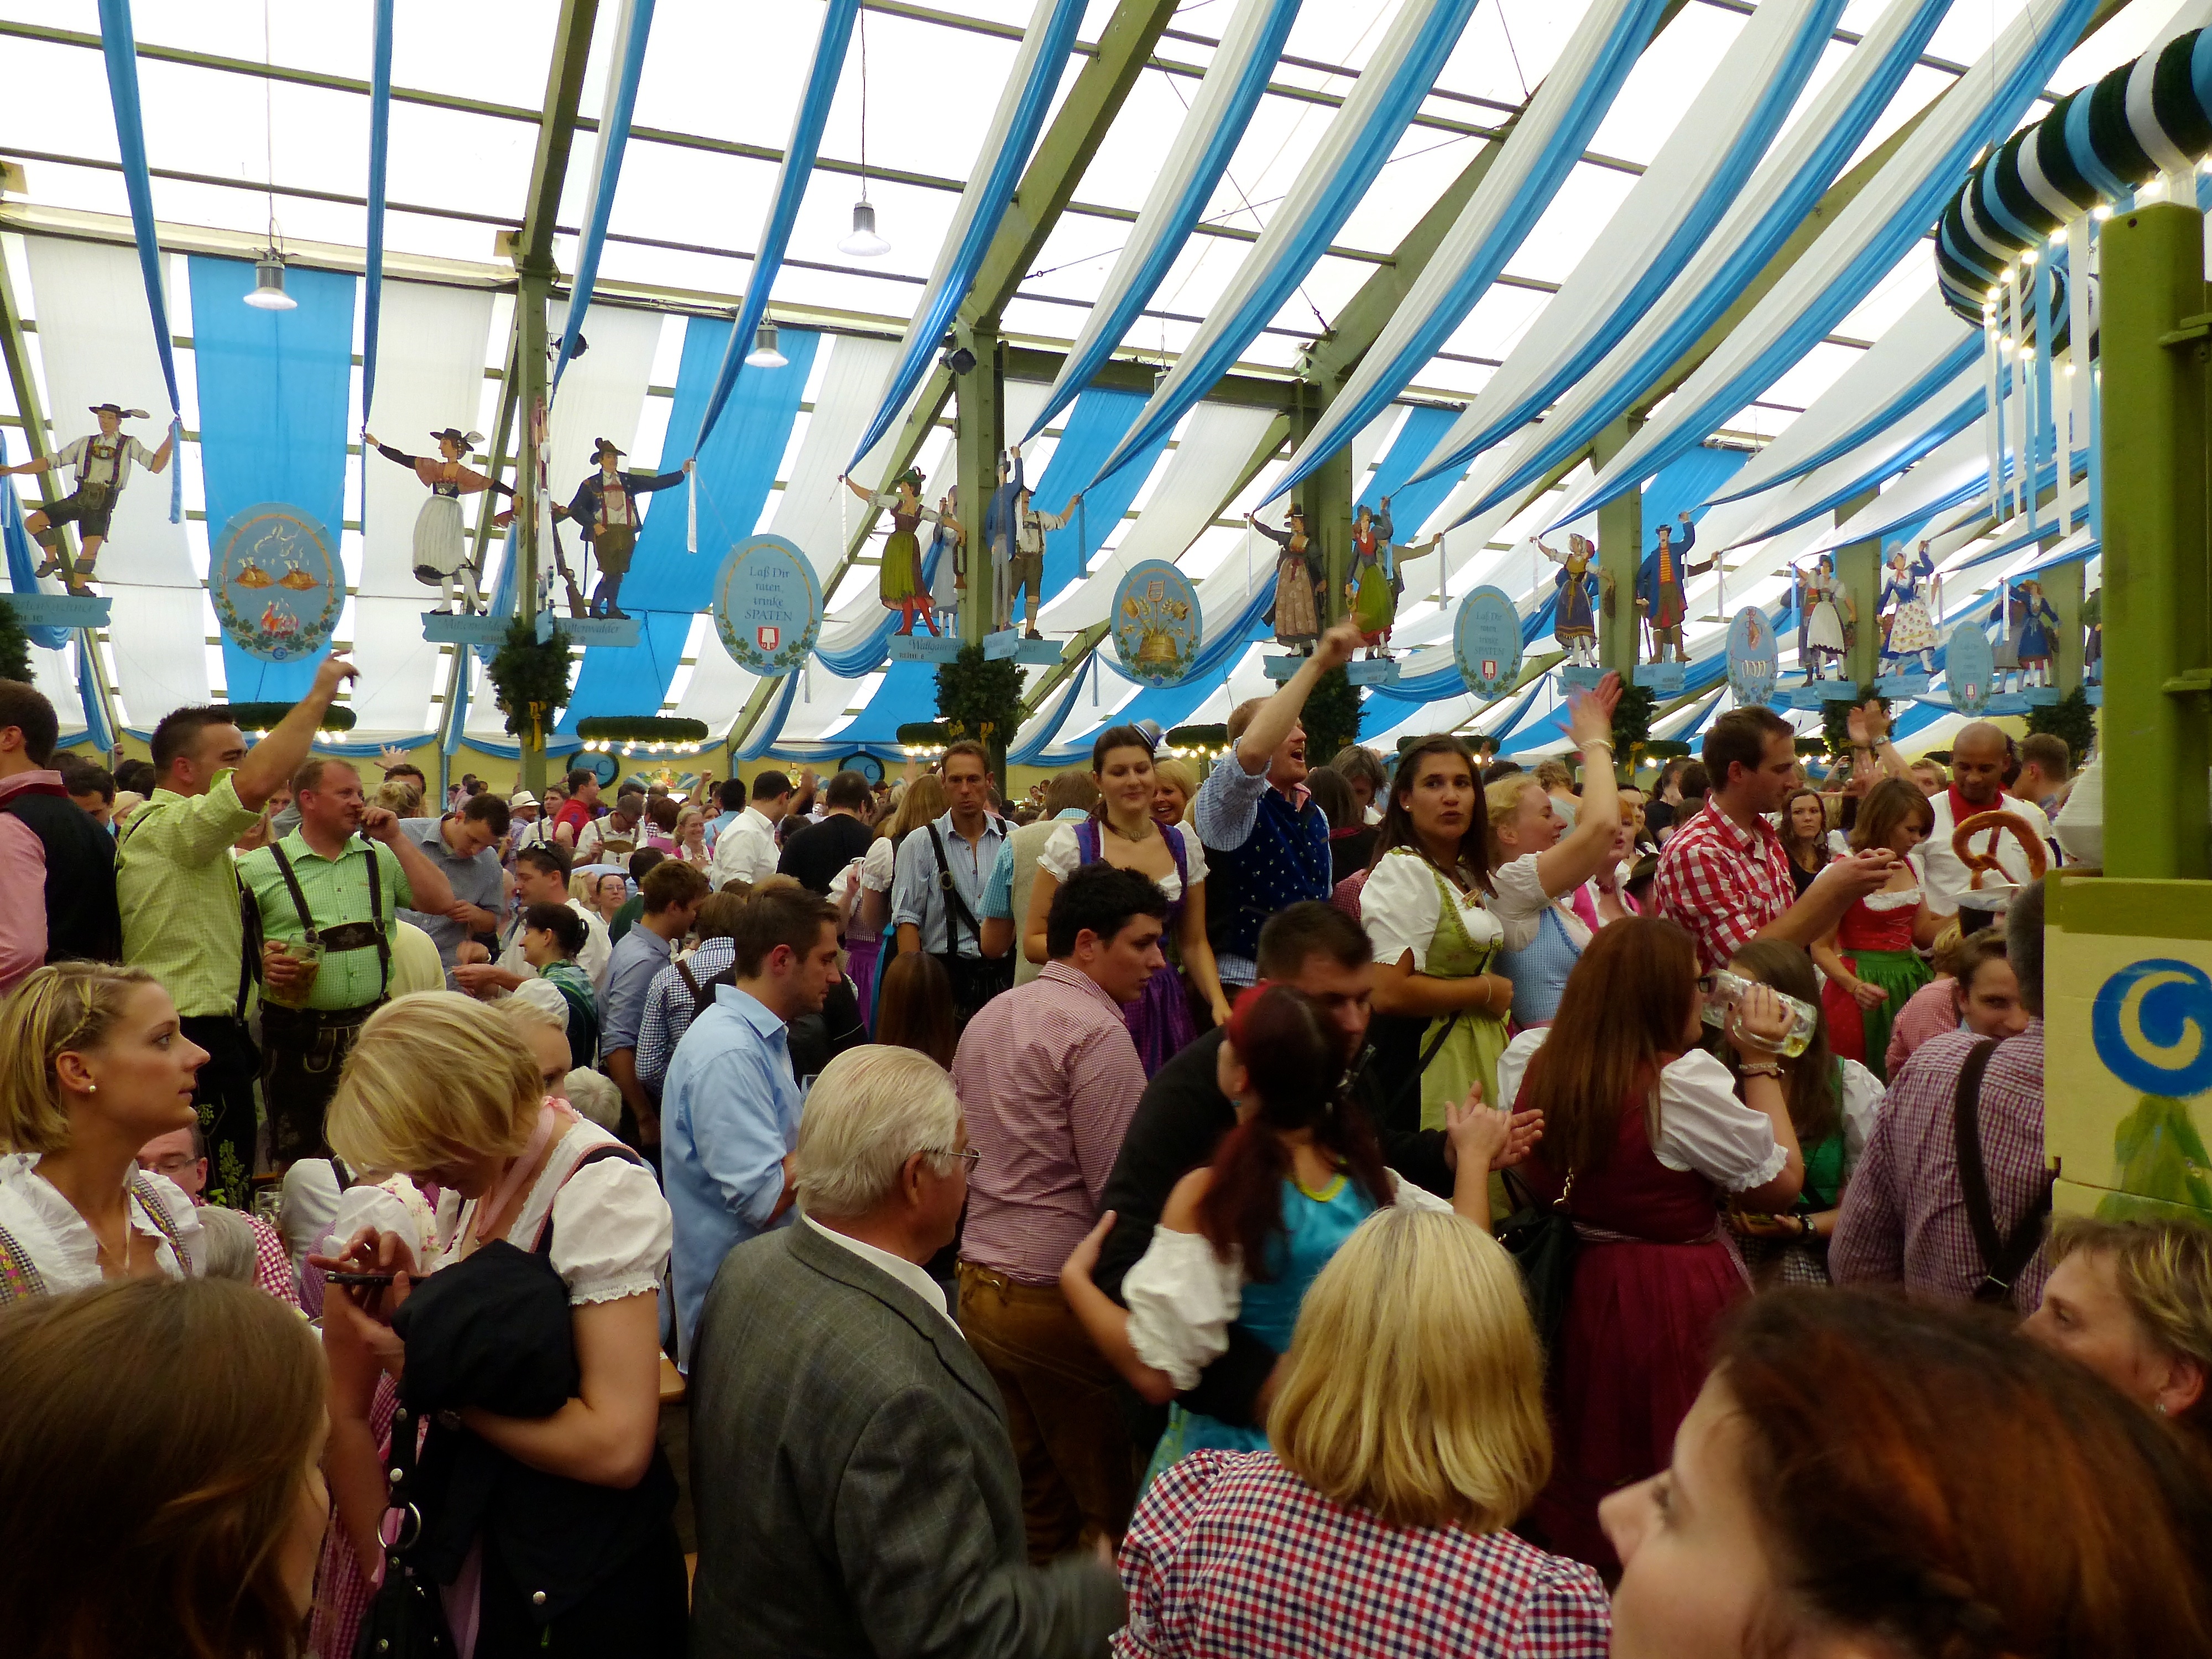
people, crowd, travel, audience, europe, hall, tent, beer, festival, germany, bavaria, fair, traditional, munich, oktoberfest, dirndl, lederhosen